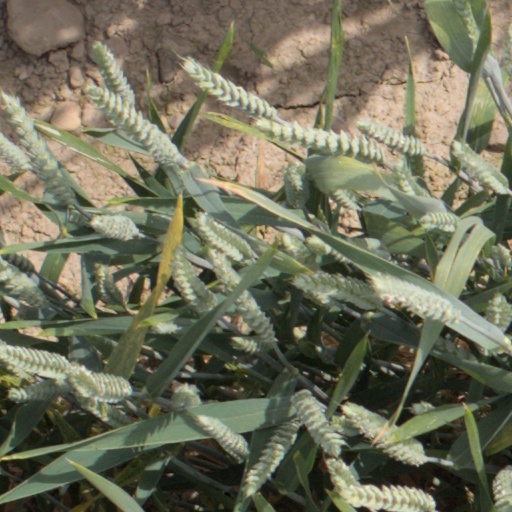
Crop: wheat